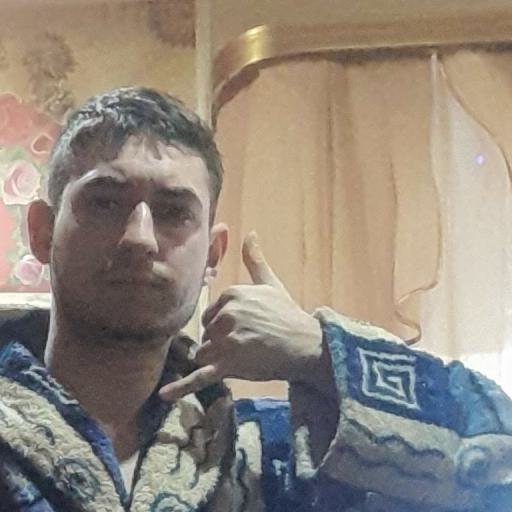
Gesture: call